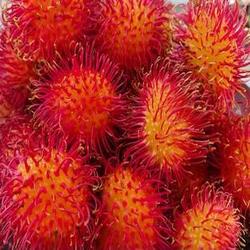
Label: Rambutan